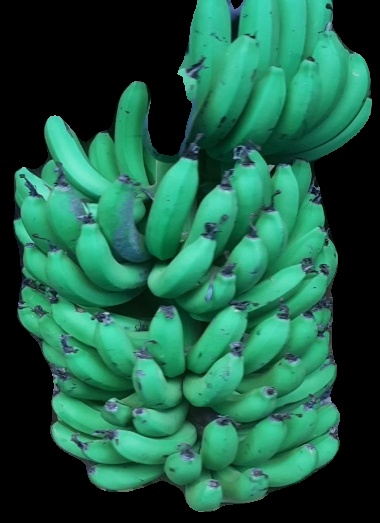
Variety: pachbale
Grade: grade1